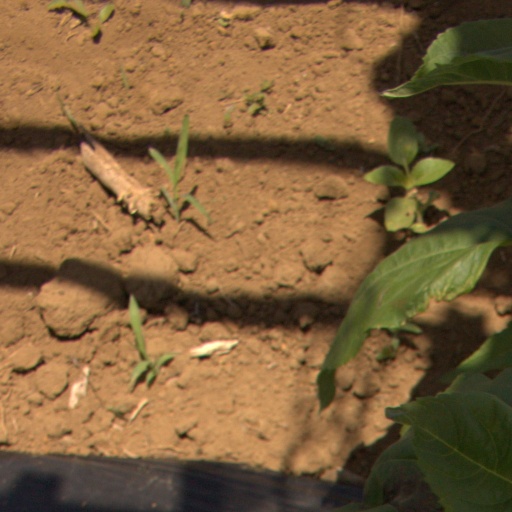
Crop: Jerusalem artichoke